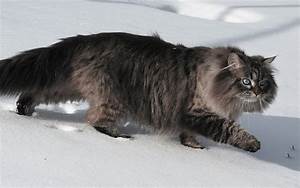
Label: gatto